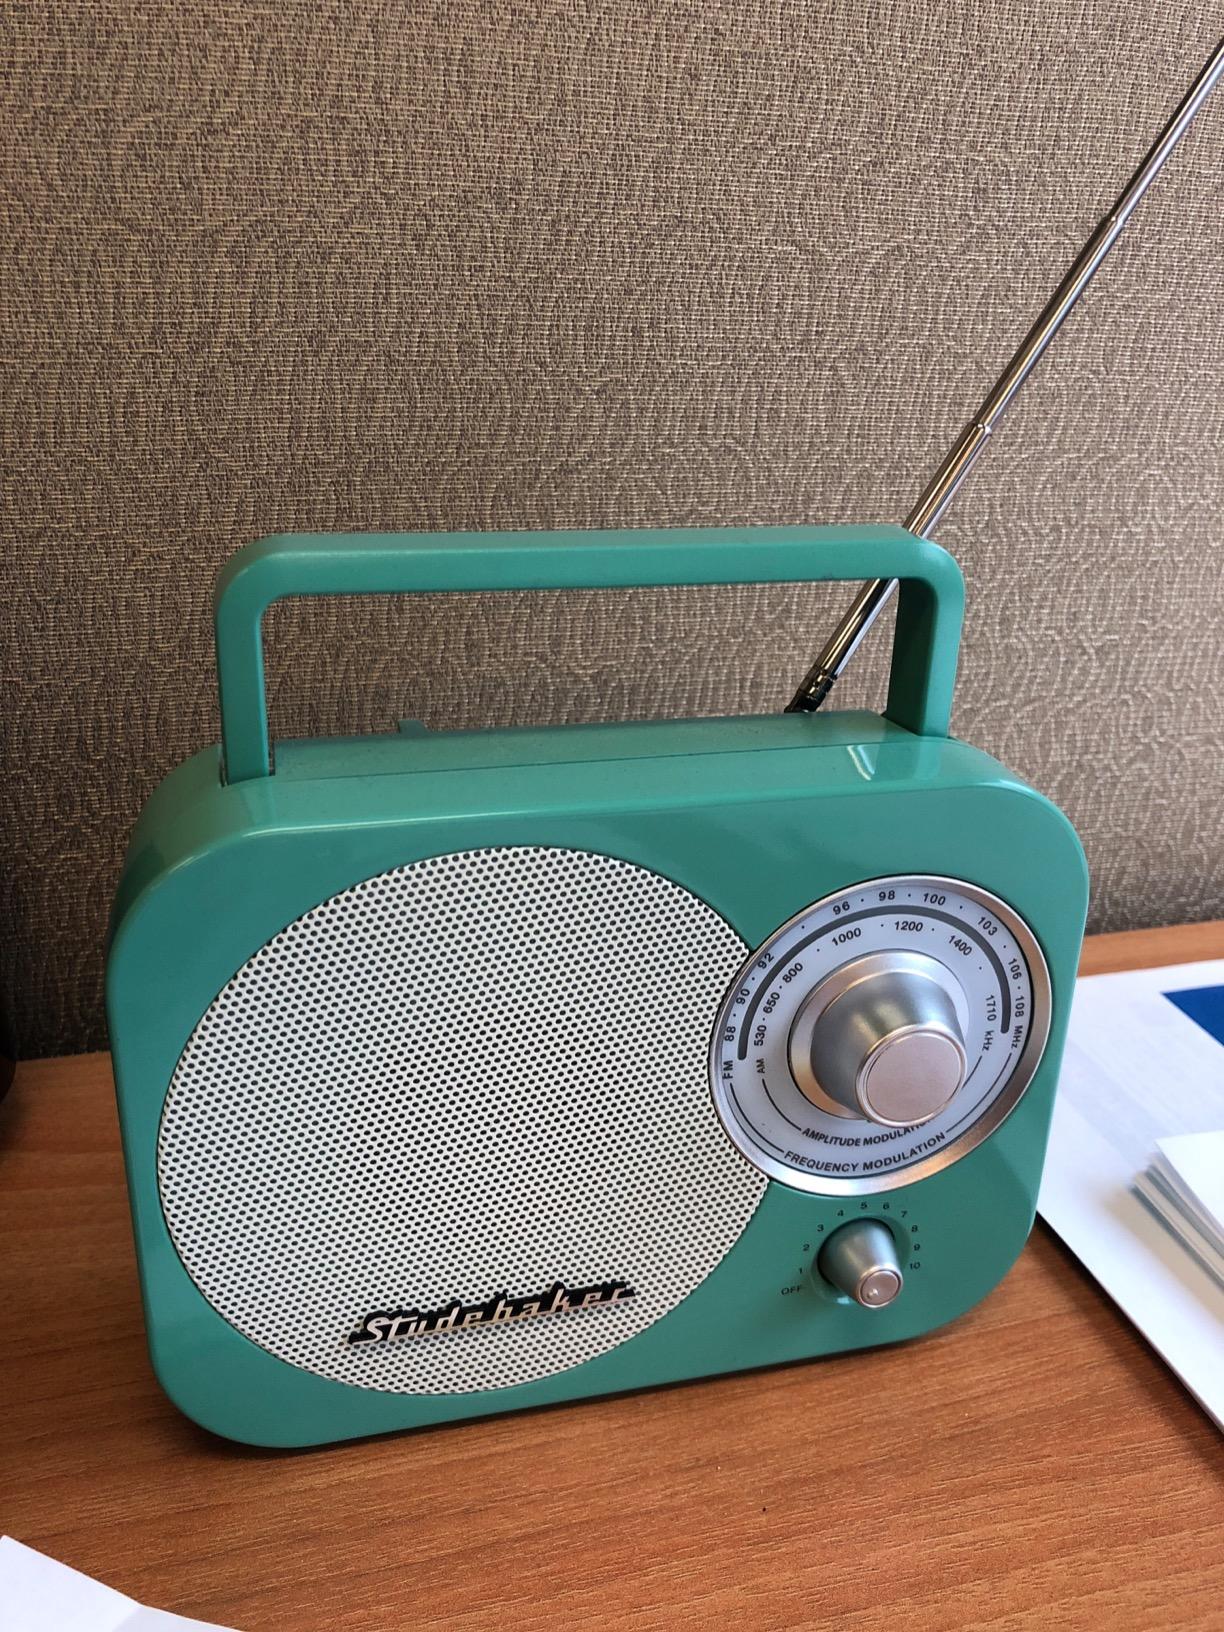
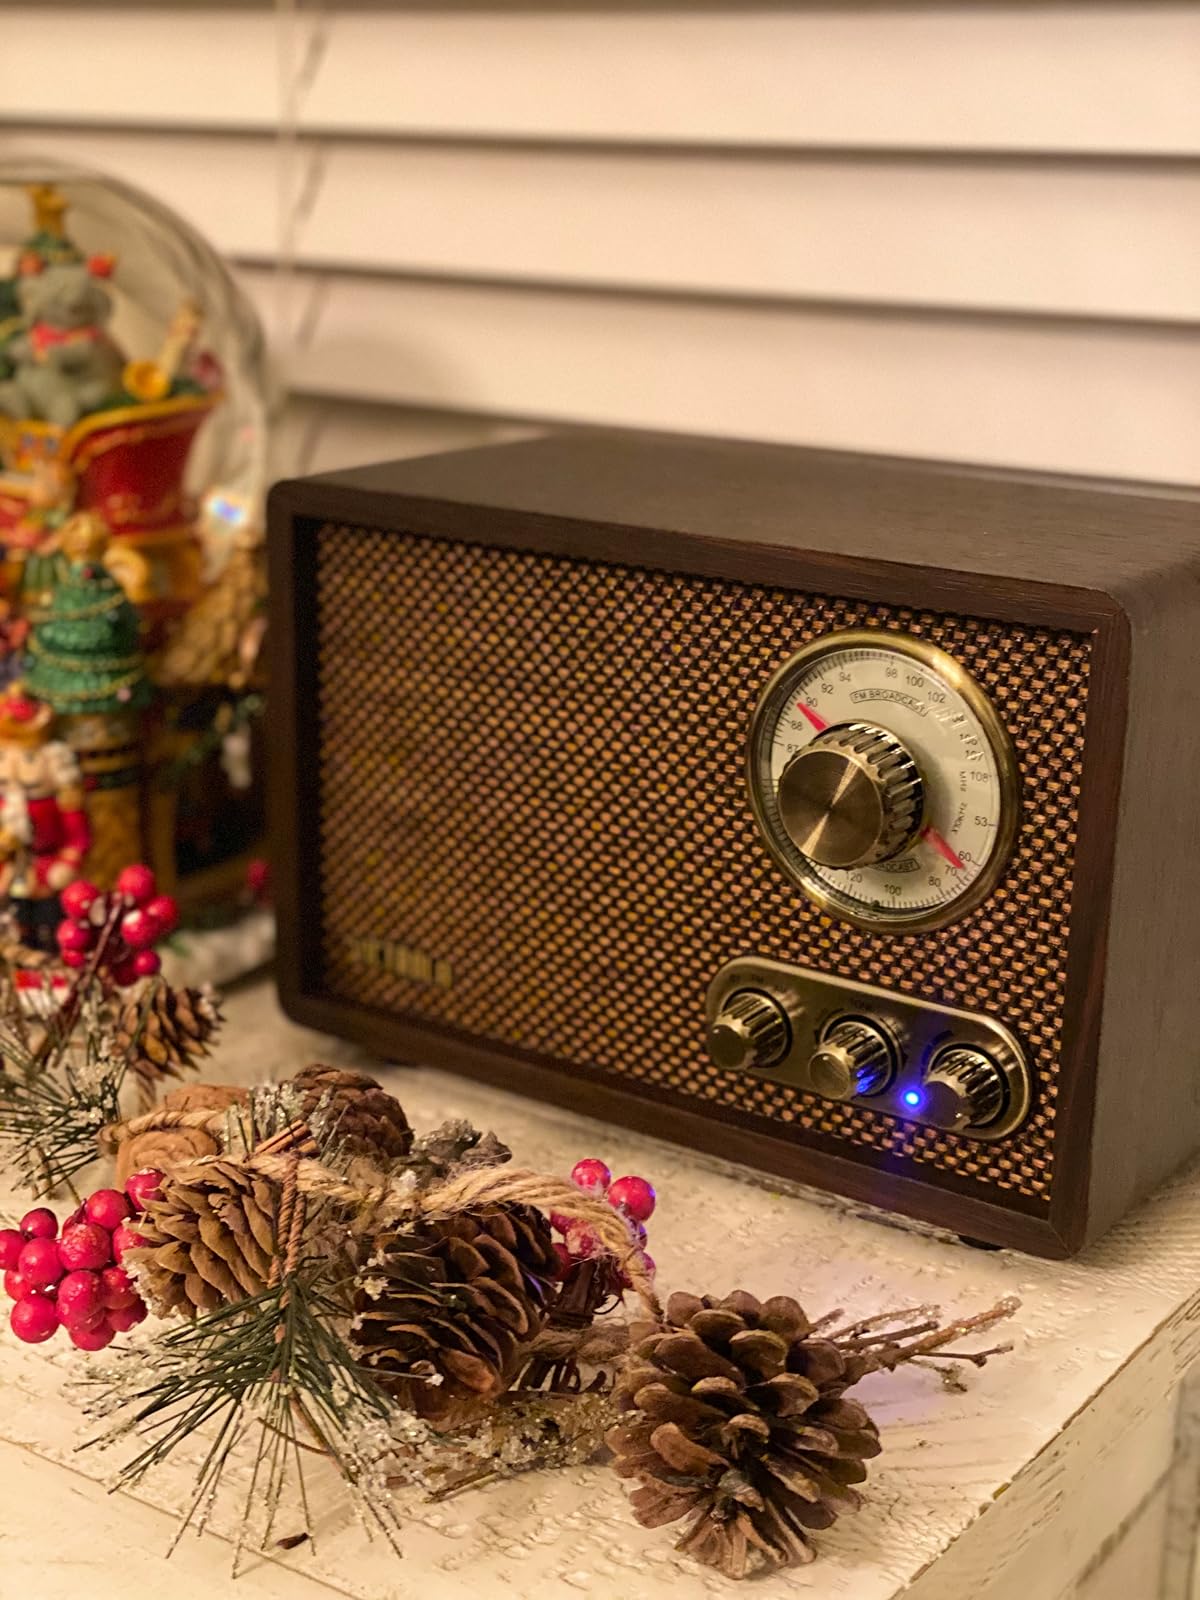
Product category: radio
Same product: no